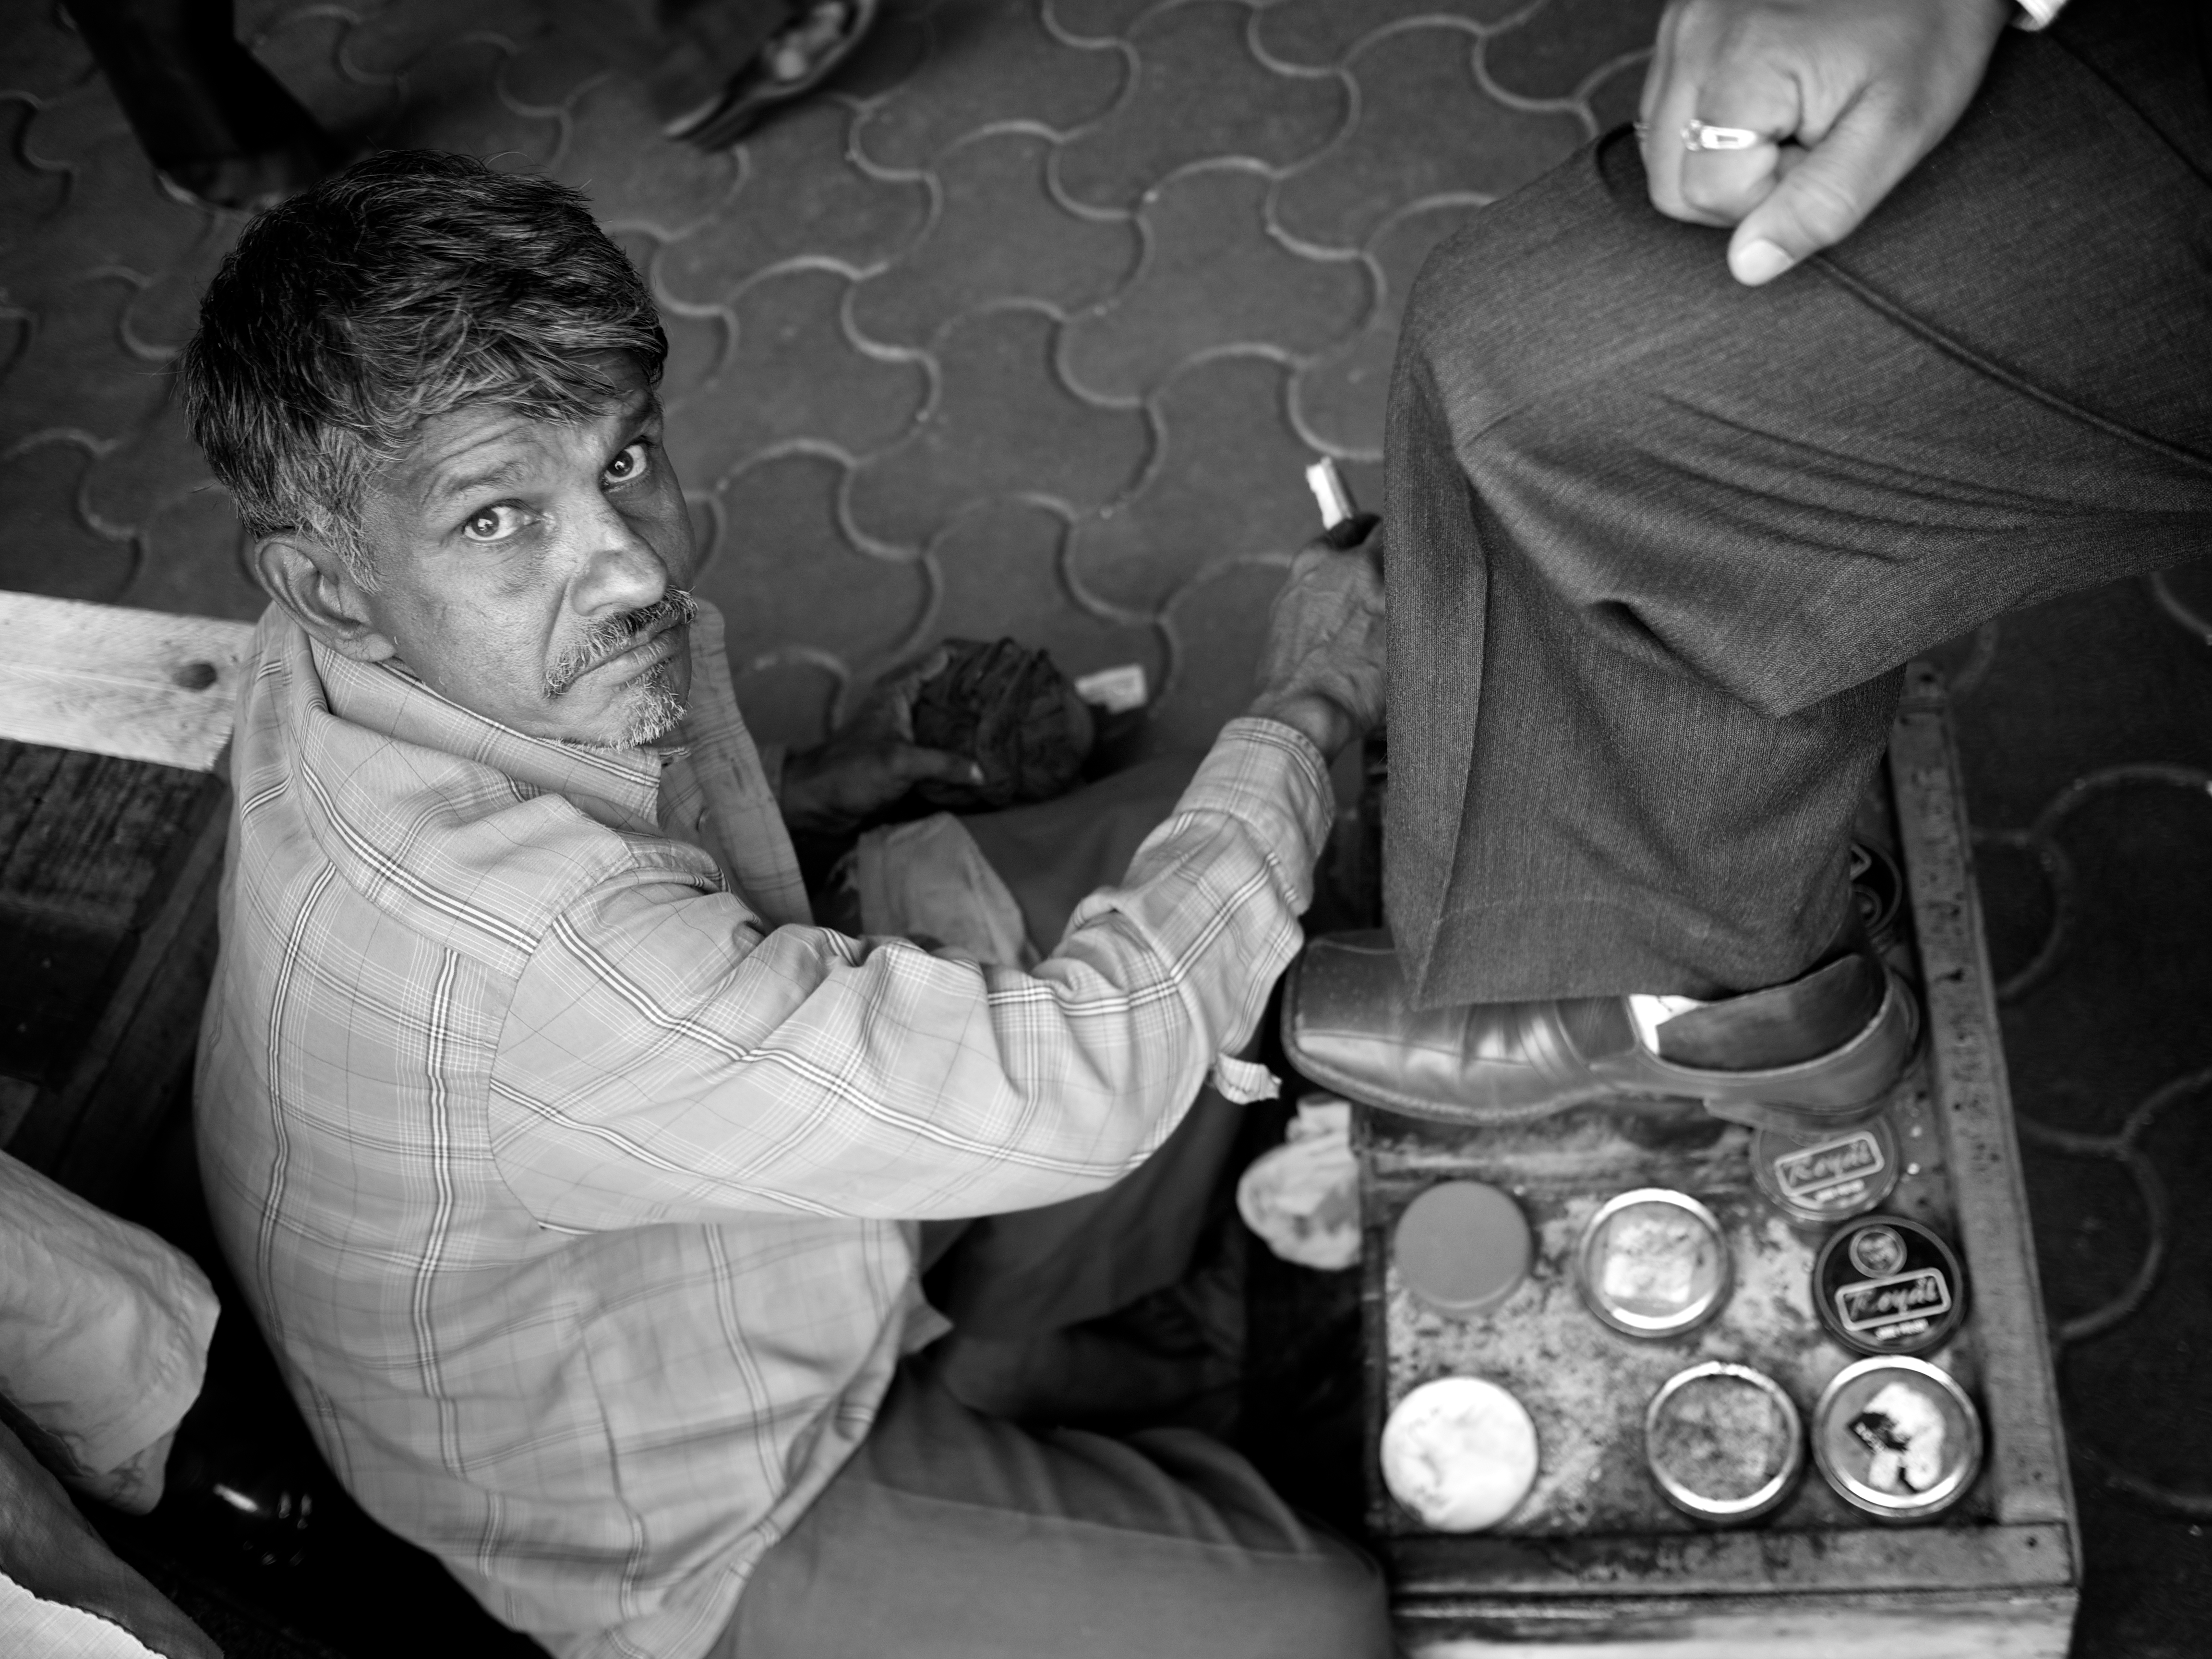
person, black and white, white, street, photography, ebook, portrait, training, child, black, monochrome, streetphotography, flickr, thomas, video, olympus, photograph, omd, fuji, leica, monochrom, leuthard, hcb, thomasleuthard, monochrome photography, film noir